Ettal Abbey

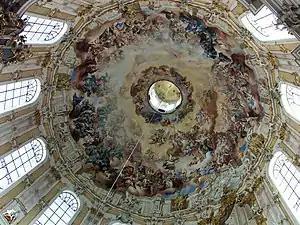
Frescos under the dome

Ettal Abbey was founded on 28 April 1330, Saint Vitalis of Milan's day, by Emperor Ludwig the Bavarian in the Graswang valley, in fulfilment of an vow, on his return from his coronation in Rome, on a site of strategic importance on the primary trade route between Italy and Augsburg. The foundation legend is that Ludwig's horse genuflected three times on the site of the original church building, where a marble statuette of the Madonna and Child ("Frau Stifterin" or the "Ettal Madonna") now stands. The statuette was brought by Ludwig from Pisa as a gift for his new foundation. It soon became an object of pilgrimage. The church is dedicated to the Assumption of the Blessed Virgin.